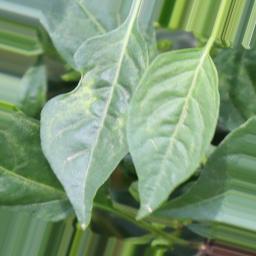
Label: healthy